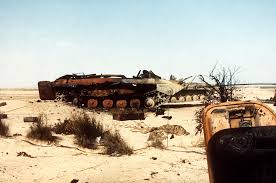
Label: BMP